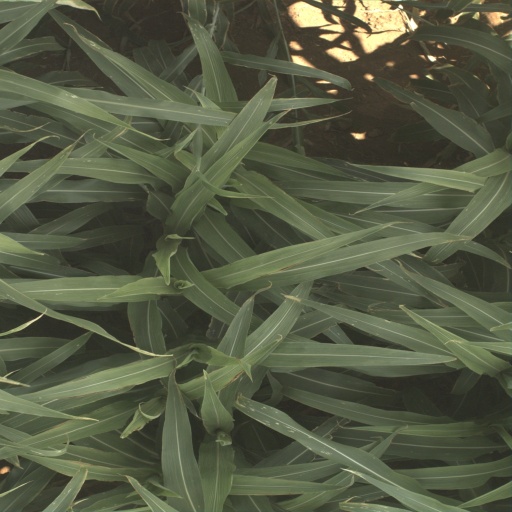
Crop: sorghum